Friedrich Adler (artist)

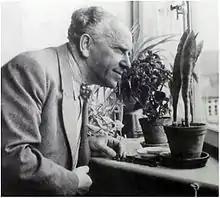
Friedrich Adler in the 1930s

Friedrich Adler (29 April 1878 – c. 11 July 1942) was a Jewish-German artist, designer and academic. He was renowned for his accomplishments in designing metalwork in the Art Nouveau and Art deco styles; he was also the first designer to use bakelite. He designed using a wide variety of objects and materials.